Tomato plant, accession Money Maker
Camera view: horizontal (90 deg, fisheye); turntable rotation: 270 degrees
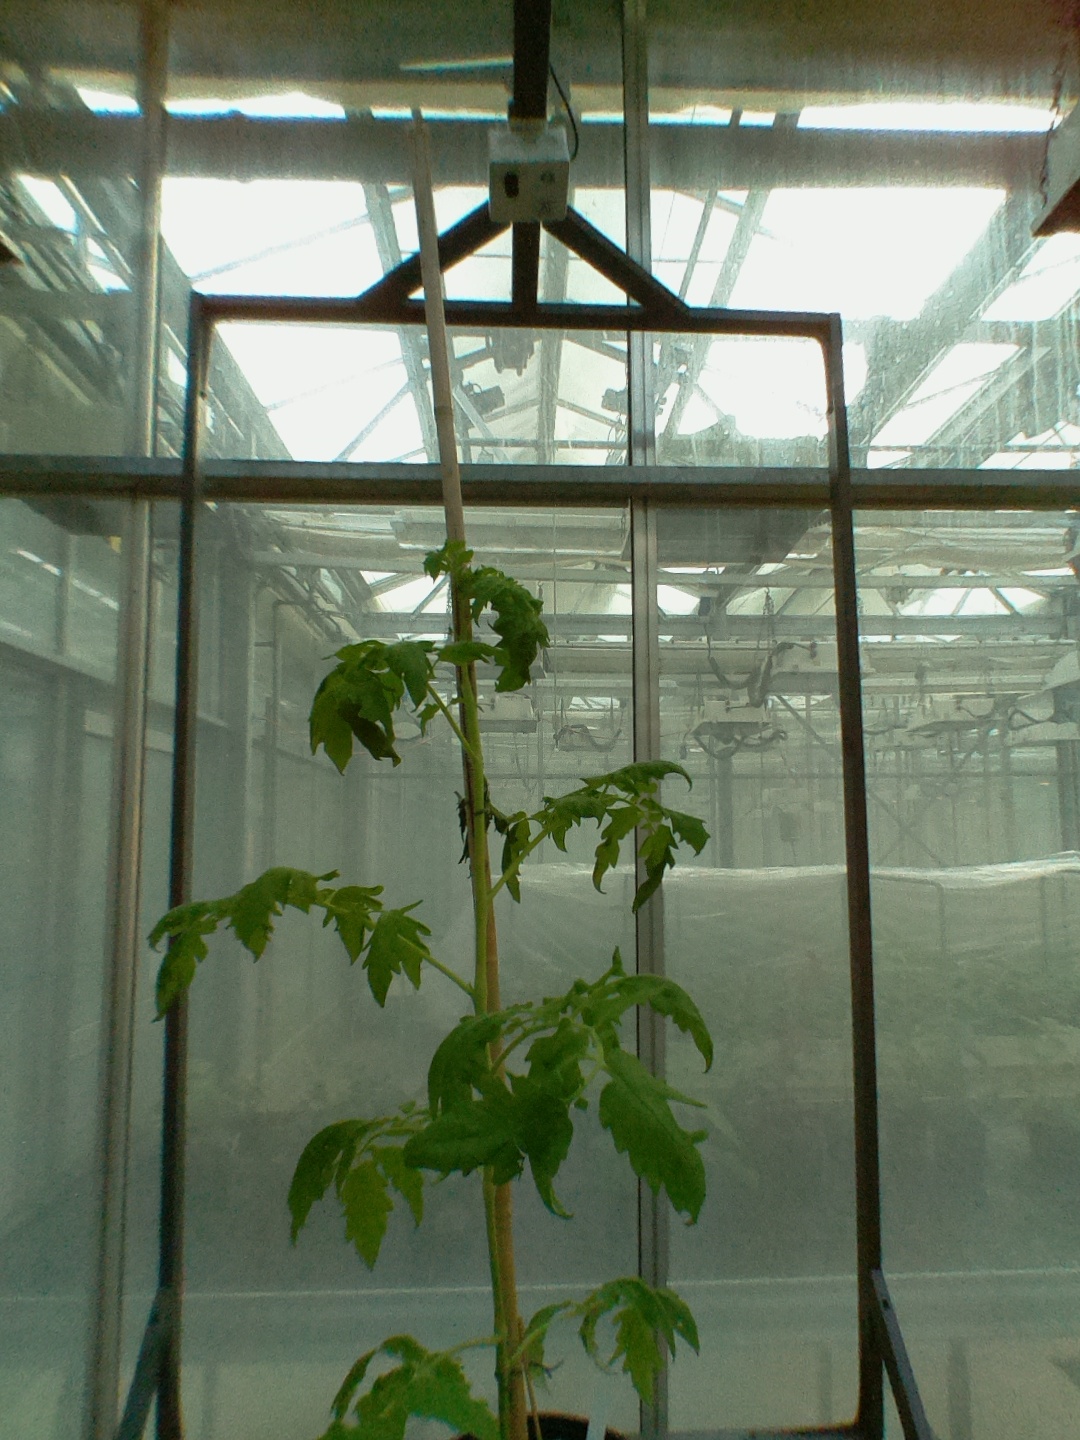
BBCH growth stage 15: 10 of true leaves visible